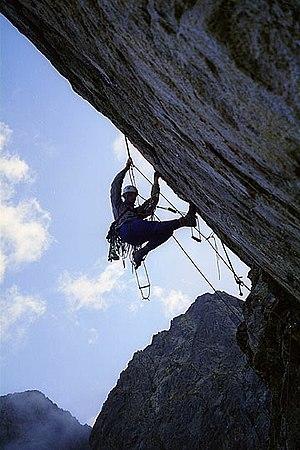
L'escalade artificielle, ou artif, est un procédé d'escalade au cours duquel les points de protection sont utilisés pour la progression.
En escalade artificielle, un étrier est une petite échelle souple, faite d'échelons métalliques reliés par de la cordelette, ou, pour les modèles récents, entièrement en sangle. Fixé à la paroi par un piton il permet au grimpeur, en l'absence de prise de pied sur le rocher, de se tenir ou de se hisser. Les étriers s'utilisent généralement par paire, alternativement au cours de la progression sur les points d'ancrage.
L’escalade en dévers désigne l'escalade pratiquée sur les profils en surplomb et sous les toits.